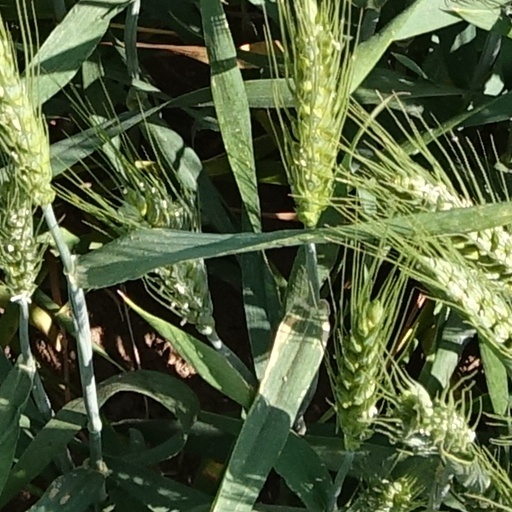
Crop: wheat